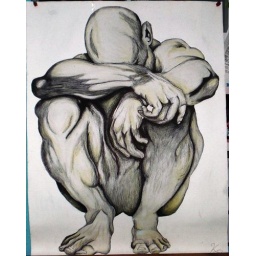
Done in biro and yellow water colour